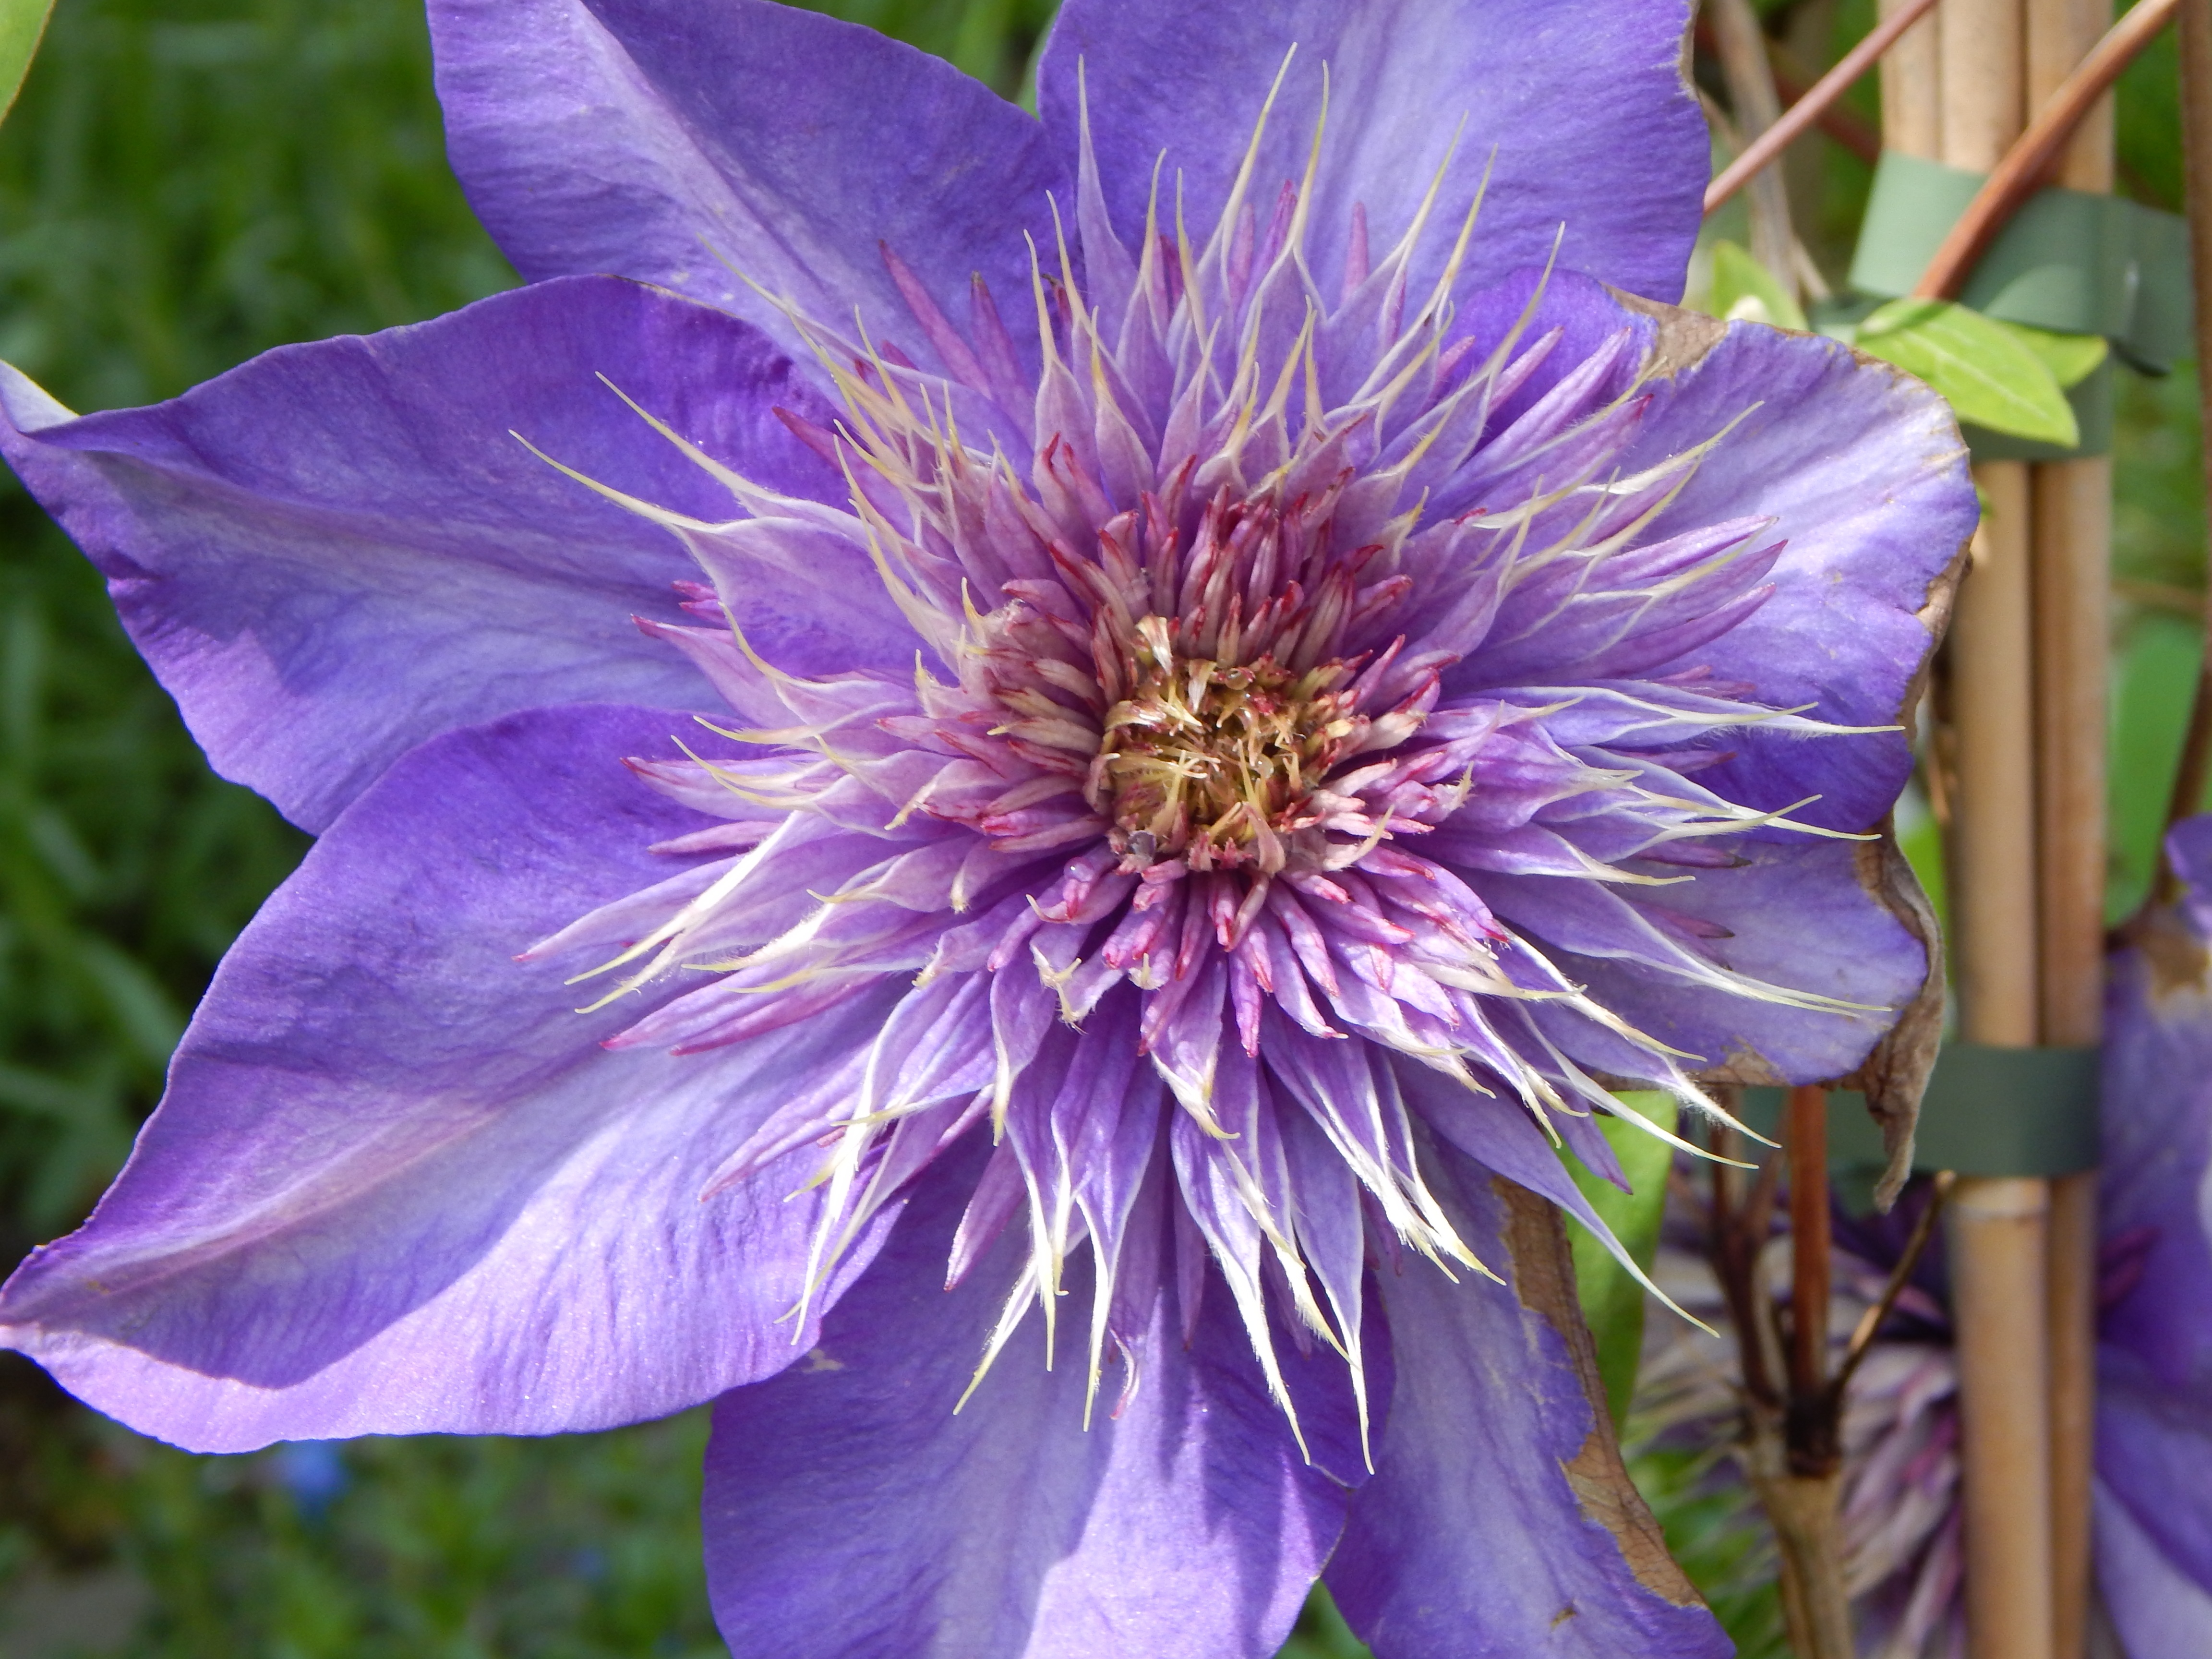
blossom, plant, flower, purple, petal, bloom, summer, botany, climber, garden, close, flora, wildflower, clematis, flowering plant, daisy family, blue clematis, land plant